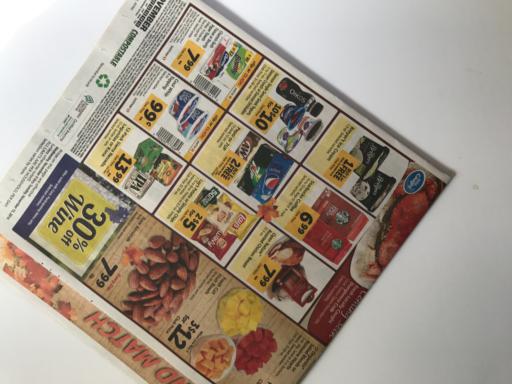
Waste category: paper